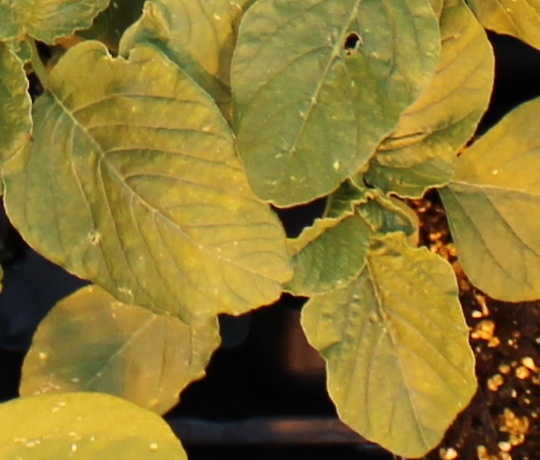
Label: Redroot Pigweed